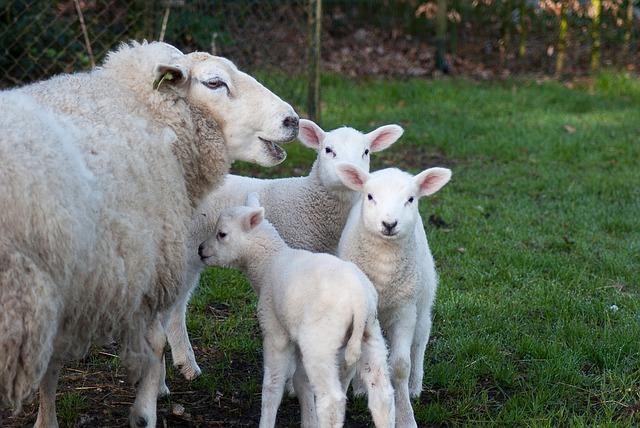
sheep